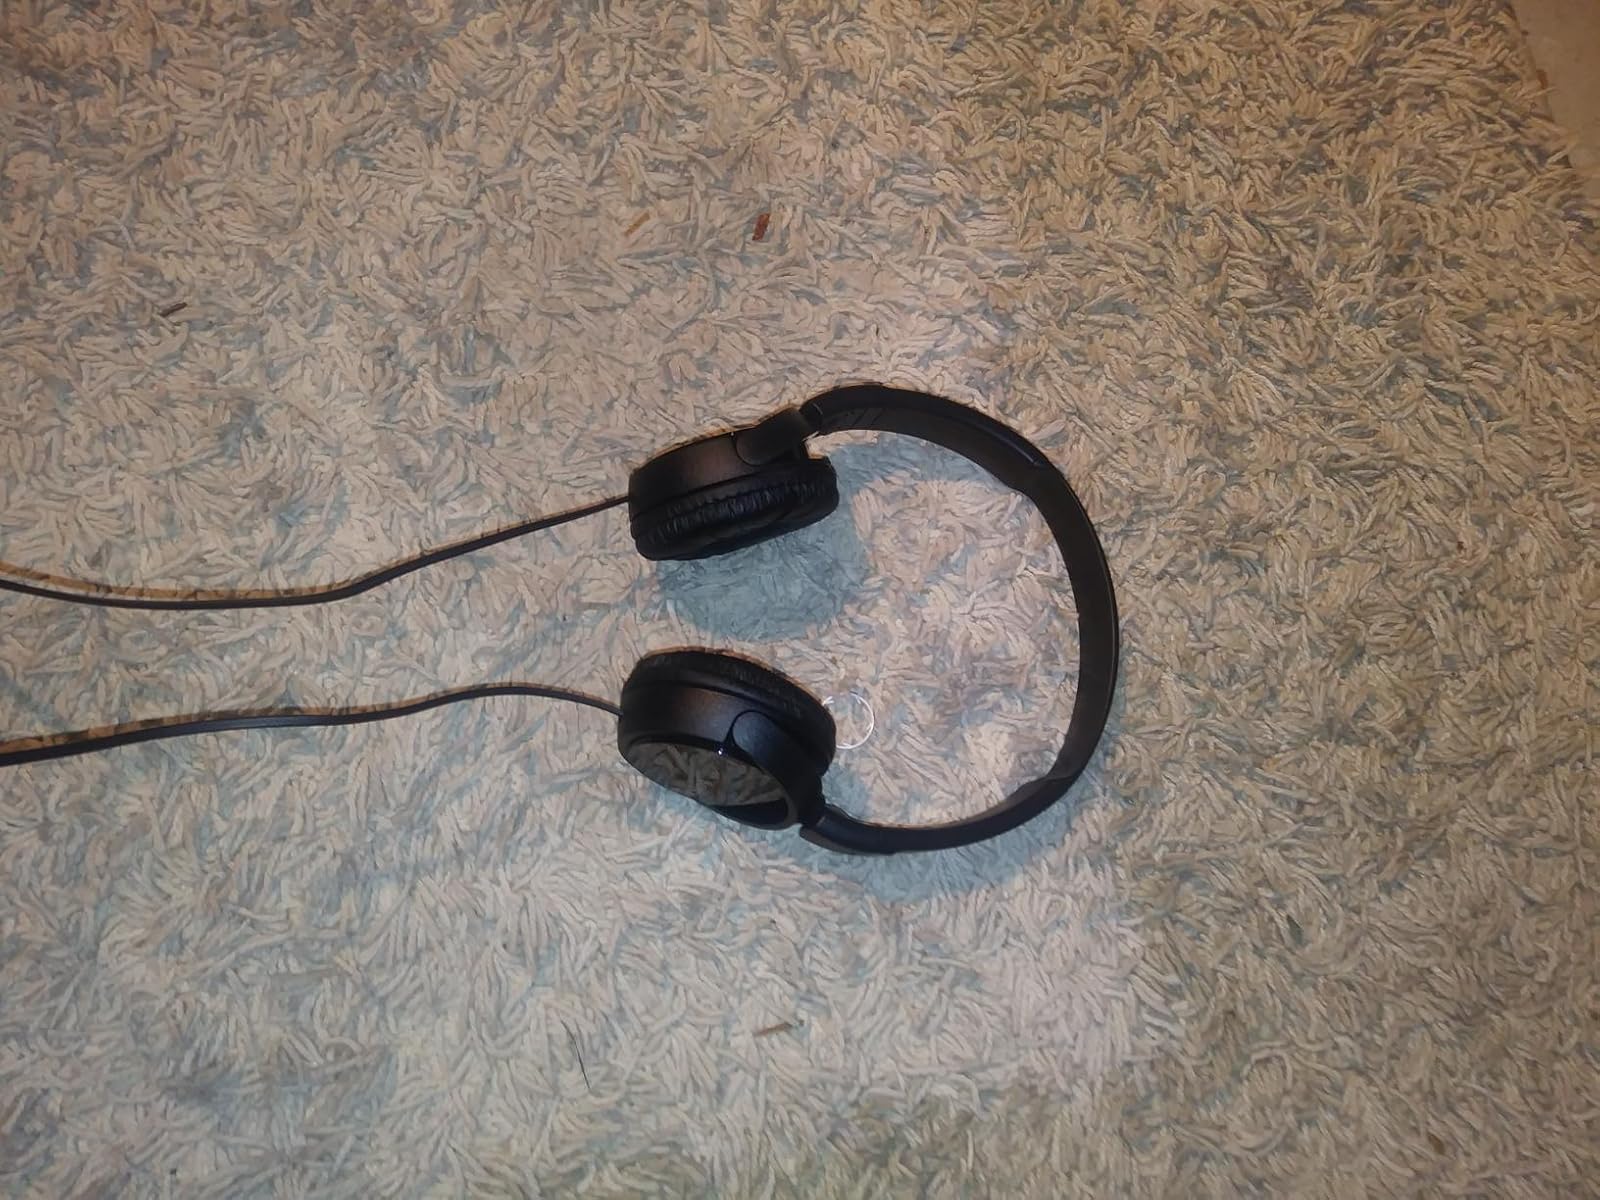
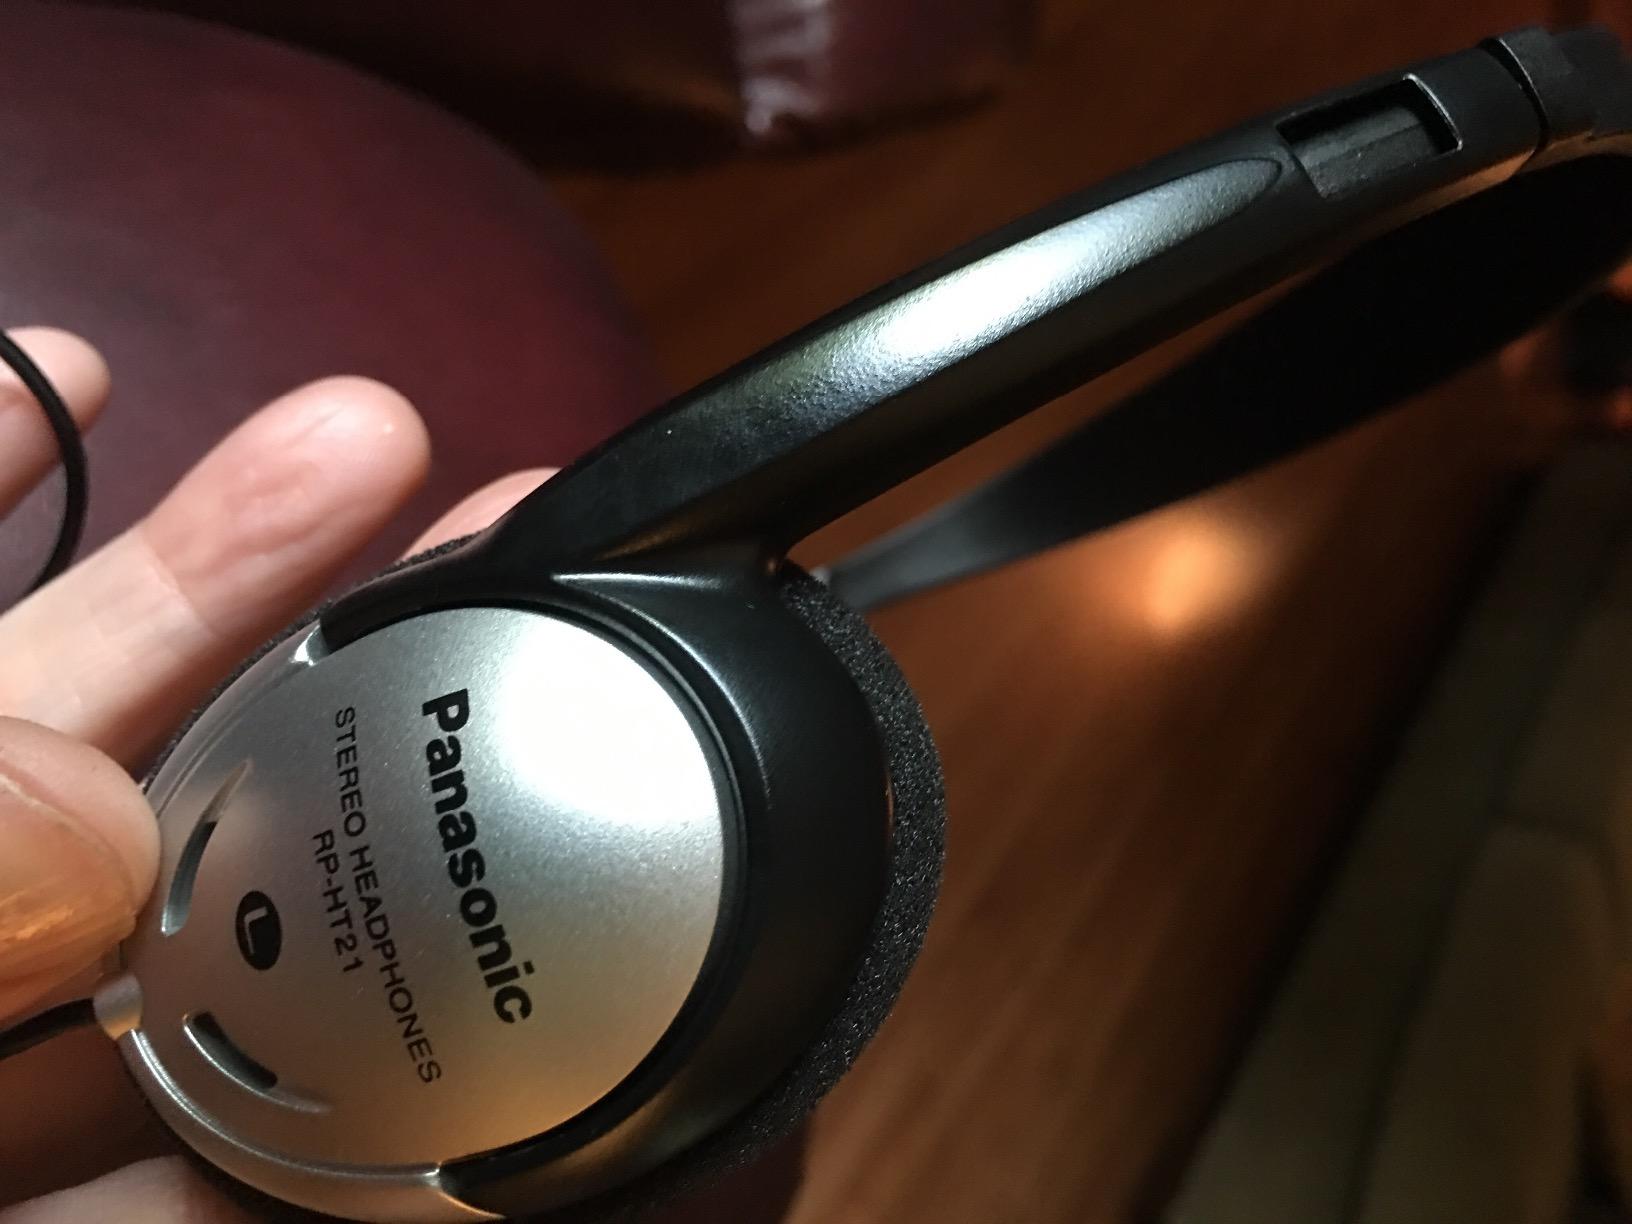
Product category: headphones
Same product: no